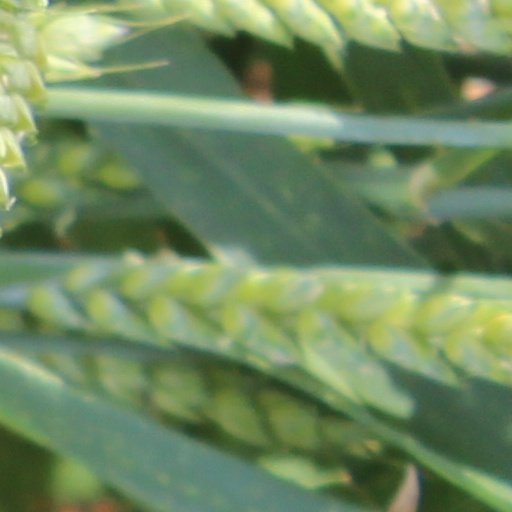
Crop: wheat